Shutdown valve

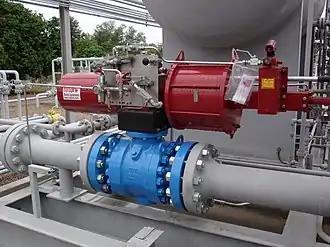
Pneumatically actuated shut down valve

As shutdown valves form part of a SIS it is necessary to operate the valve by means of an actuator. These actuators are normally fail safe fluid power type. Typical examples of these are: